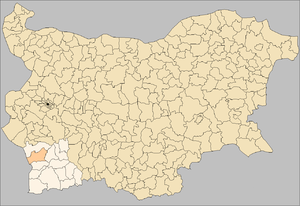
La commune de Simitli est située dans le sud-ouest de la Bulgarie.